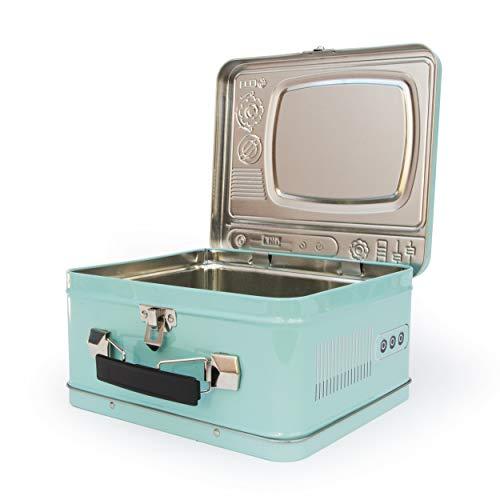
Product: Suck UK TV Lunch Box I Food Storage Containers I Kitchen Organization & Storage I Lunch Boxes For Kids I Toy Storage I Bento Box I – Beach Holiday, Blue, One Size
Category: Home & Kitchen | Kitchen & Dining | Storage & Organization | Travel & To-Go Food Containers | Lunch Boxes
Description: Portable metal lunch bag and storage box in the style of a cool retro TV set.
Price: $18.48
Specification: ProductDimensions:3.9x8.1x7.7inches|ItemWeight:13.3ounces|ShippingWeight:15.5ounces(Viewshippingratesandpolicies)|Manufacturer:SUCKUK|ASIN:B07P8QPXQX|Itemmodelnumber:SKLUNCHTV3